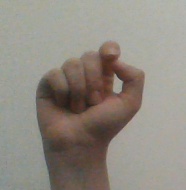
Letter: fa